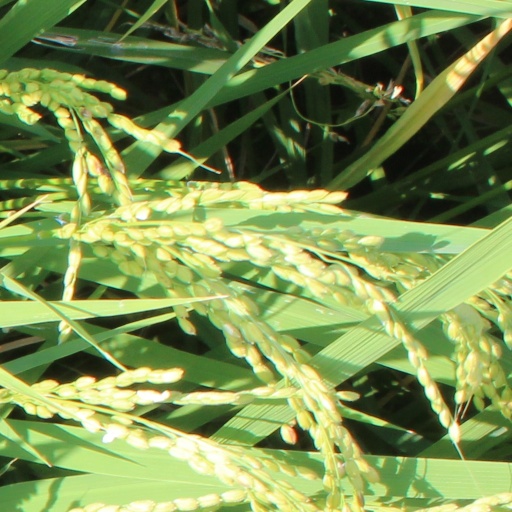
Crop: rice